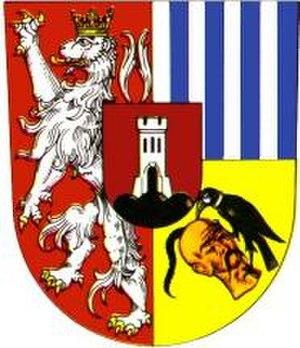
Protivín est une ville du district de Písek, dans la région de Bohême-du-Sud, en République tchèque. Sa population s'élevait à 4 879 habitants en 2017.